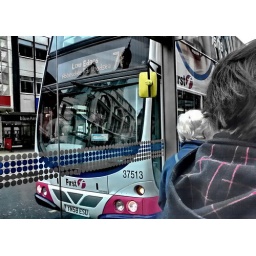
Kemsley House reflected in glass of bus windscreen